Stellar population

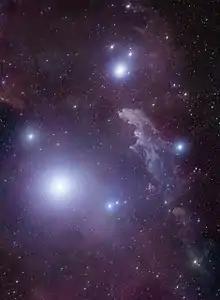
Population I star Rigel with reflection nebula IC 2118

Population I stars are young stars with the highest metallicity out of all three populations and are more commonly found in the spiral arms of the Milky Way galaxy. The Sun is considered as an intermediate population I star, while the sun-like Arae is much richer in metals. (The term "metal-rich" is used to describe stars with a significantly higher metallicity than the Sun; higher than can be explained by measurement error.)